Zemsky Sobor of 1613

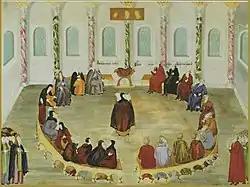
The proclamation by Abraham Palitsin, kelar of the Trinity-Sergius Monastery, the decision of the Zemsky Sobor on the election of Mikhail Fedorovich Romanov to the kingdom. A miniature from the Book of the Election to the Kingdom of the Great Russian Tsar of the Great Sovereign and Grand Prince Prince Mikhail Feodorovich of All Great Russian Autocracy. 1673

The Zemsky Sobor of 1613 was a meeting of representatives of the Estates of the realm of the Tsardom of Russia, held for the election of Tsar after the expulsion of the Polish-Lithuanian Occupiers at the end of the Time of Troubles. It was opened on 16 January 1613 in the Assumption Cathedral of the Moscow Kremlin. On 3 March 1613, the Sobor elected Mikhail Romanov as Tsar, establishing the House of Romanov as the new Russian monarchs. The coronation of Michael I is widely considered to be the end of the time of troubles.